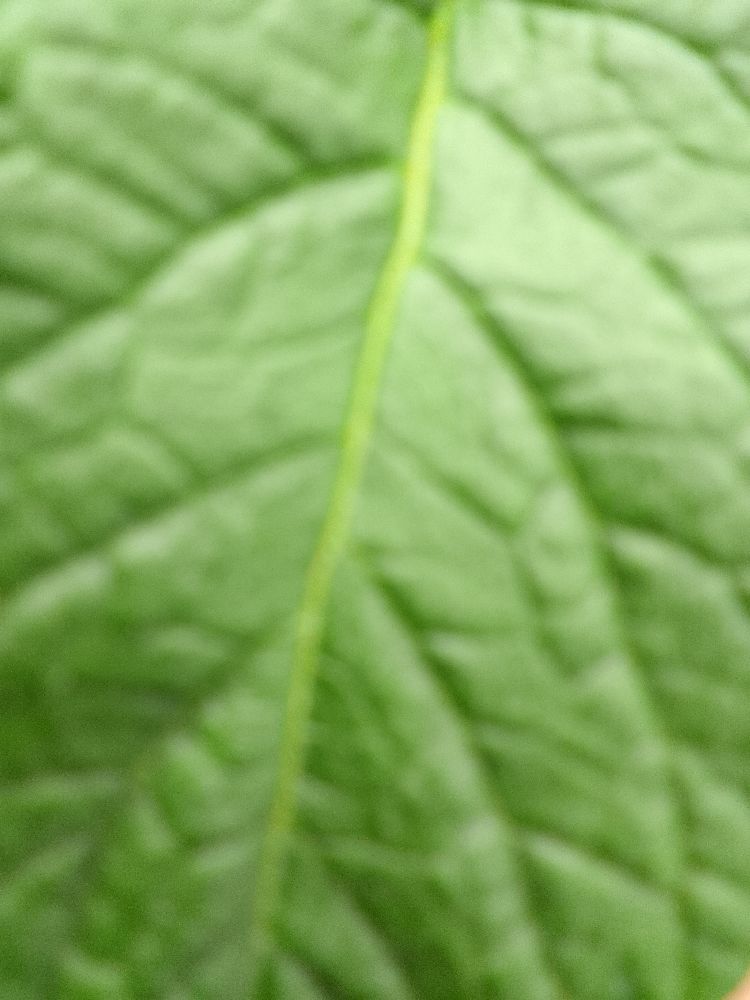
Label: Healthy